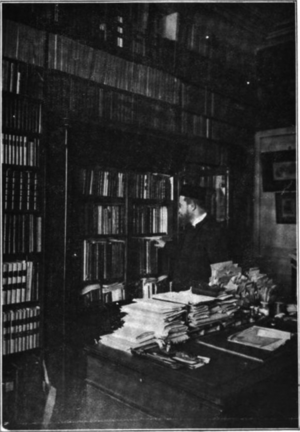
Maurice Tourneux, né le 12 juillet 1849 à Paris où il est mort le 13 janvier 1917, est un archiviste, historien de l'art et de la littérature, et bibliographe français.